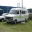
Label: ambulance